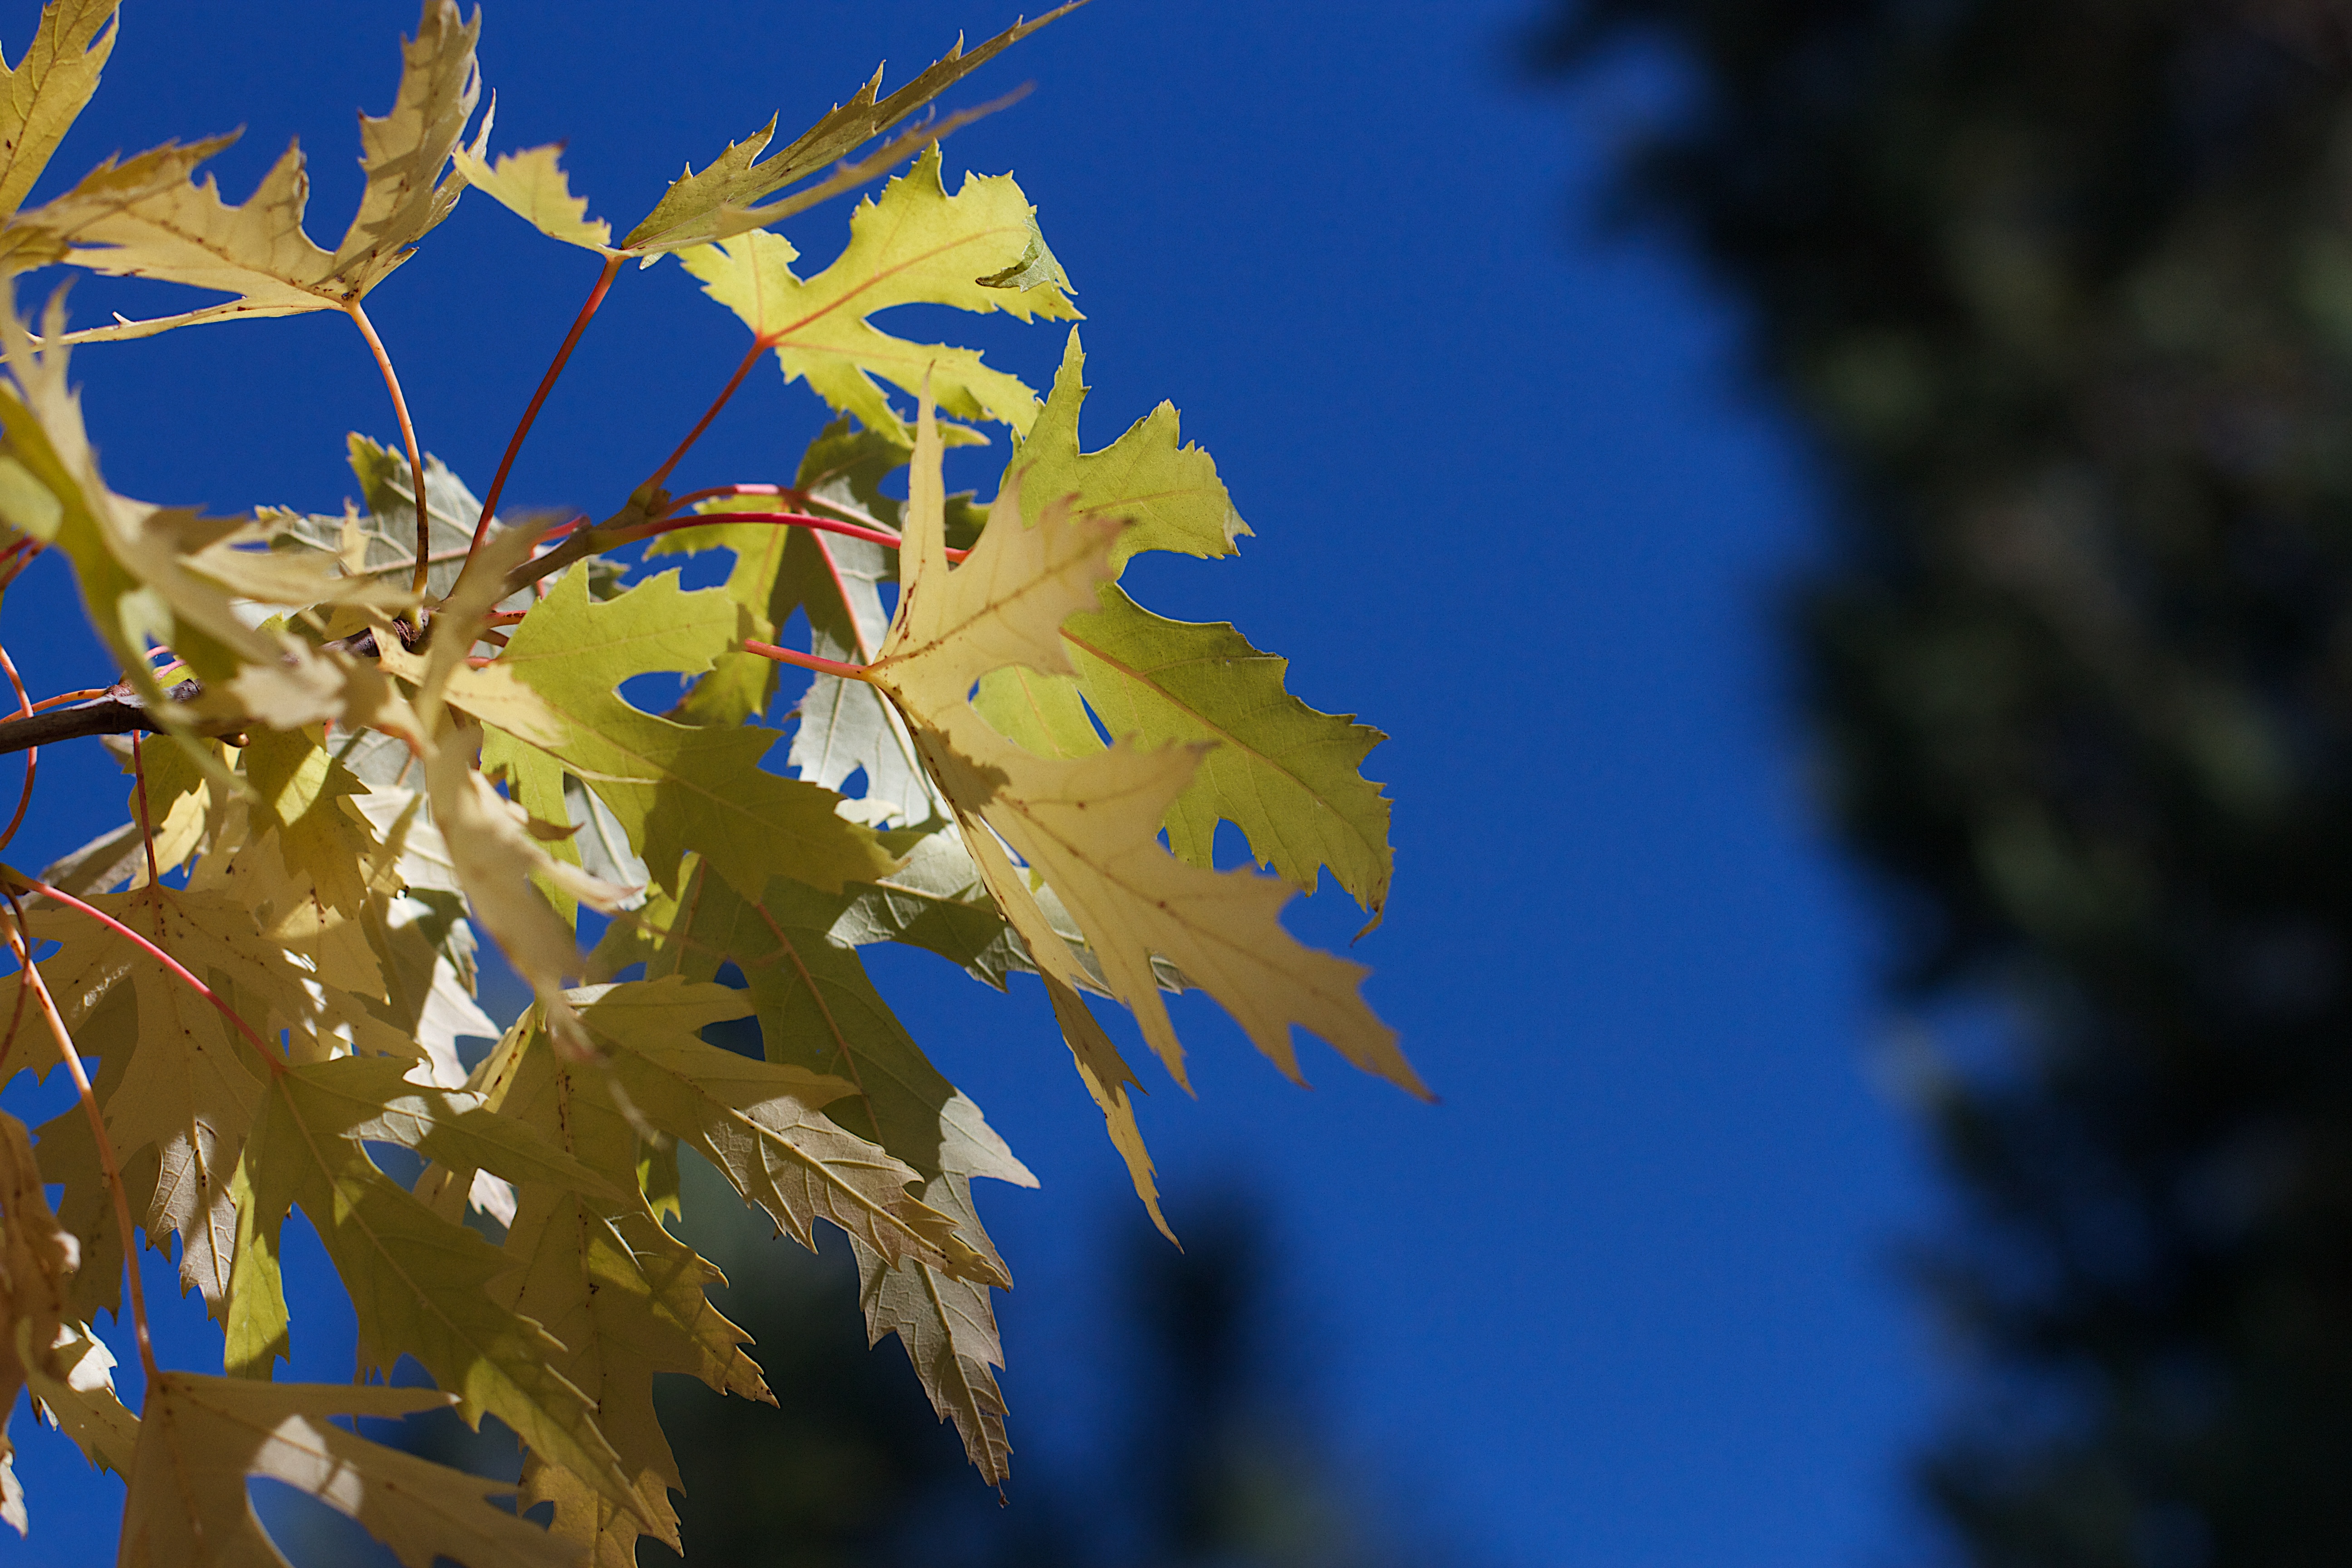
tree, nature, branch, blossom, plant, sunlight, leaf, flower, spring, autumn, botany, yellow, flora, season, maple tree, shrub, macro photography, flowering plant, maidenhair tree, woody plant, land plant